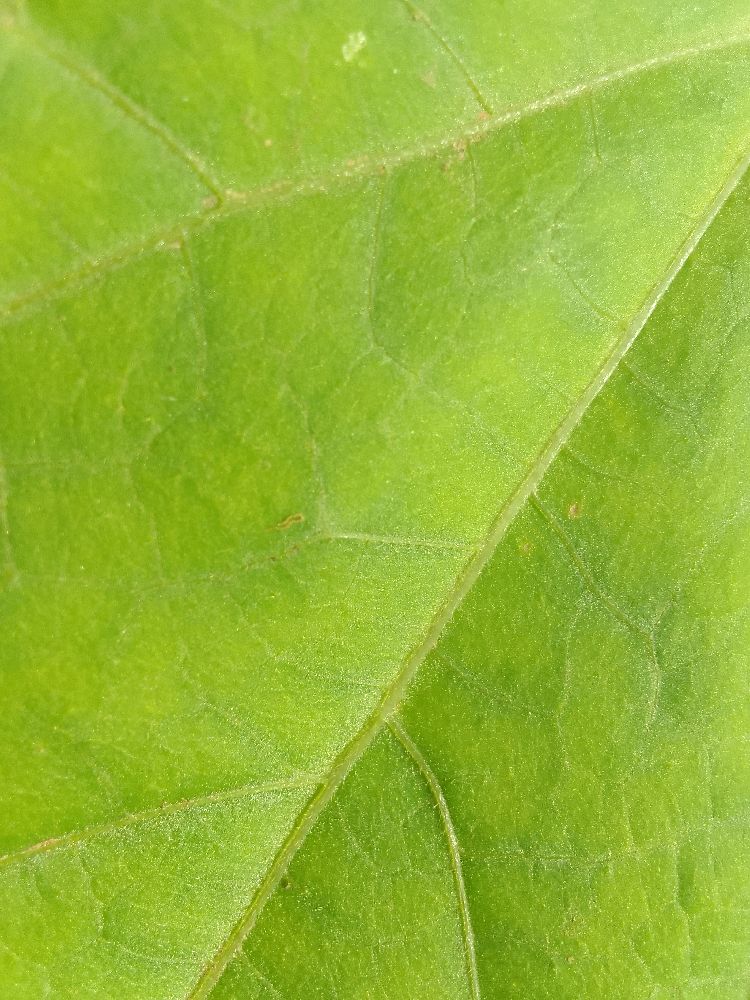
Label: healthy